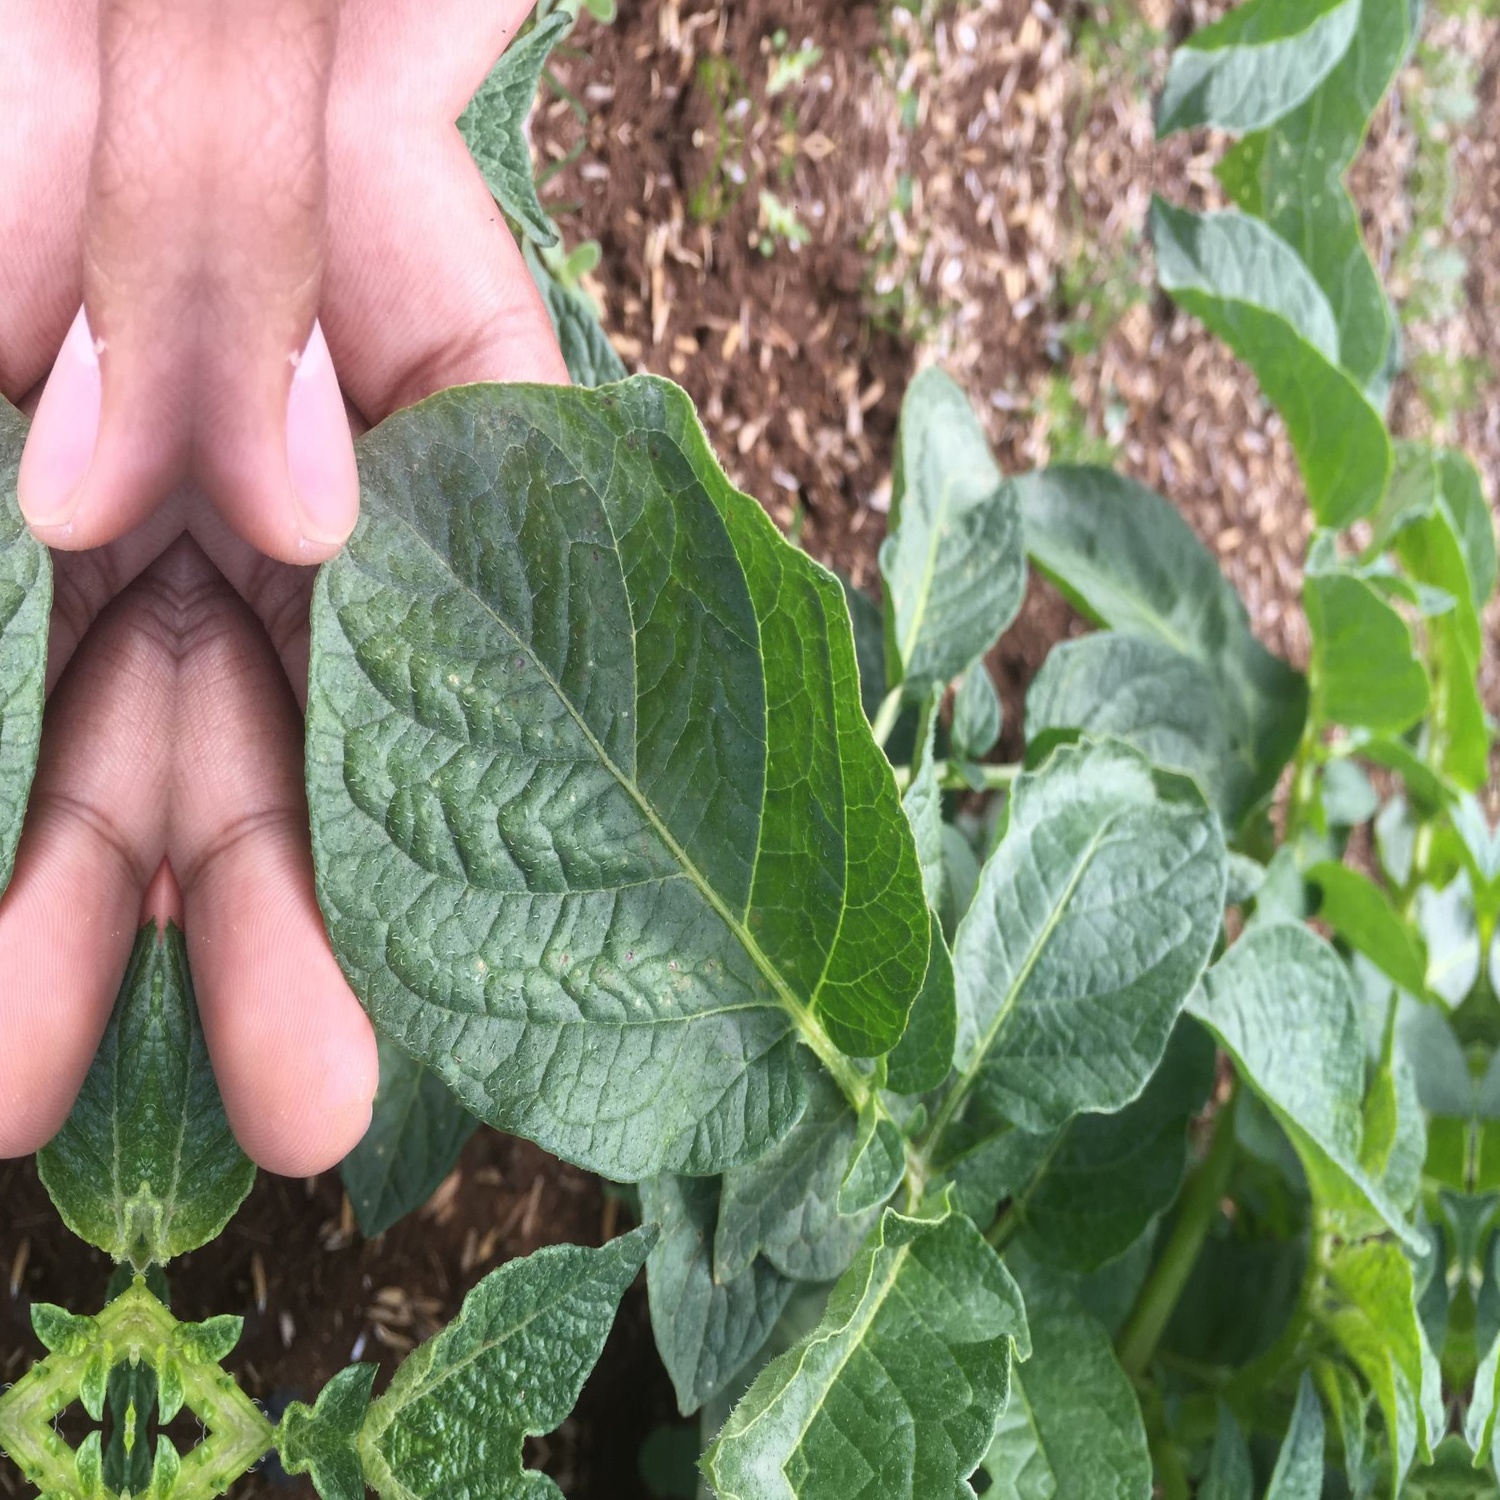
Etiqueta: Virus